Rokumeikan

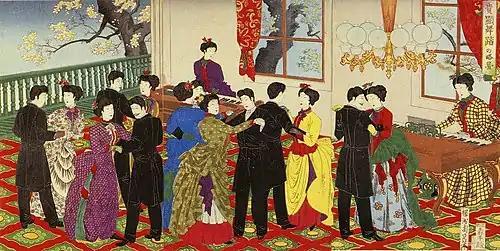
Ukiyoe by Toyohara Chikanobu depicting dancing at the Rokumeikan. The woman playing the piano on the right is thought to be Uryū Shigeko.

The Rokumeikan served elaborate banquets, with menus written in French. In the ballroom, Japanese gentlemen in evening dress imported from tailors in London danced the waltz, polka, quadrille, and mazurka with Japanese ladies dressed in the latest Parisian fashions to the latest European songs played by an Army or Navy band. Foreign residents of Tokyo were hired as dancing tutors.